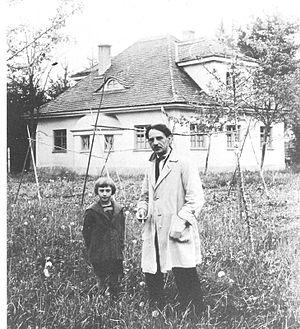
Georges Bouzianis est un peintre grec né à Athènes le 8 novembre 1885 et mort le 23 octobre 1959.